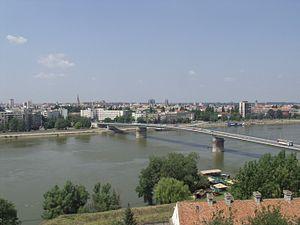
Le Danube à Novi Sad (Serbie) en 2004.
Le Danube est le deuxième fleuve d’Europe par sa longueur. Il prend sa source dans la Forêt-Noire en Allemagne lorsque deux cours d’eau, la Brigach et la Breg, se rencontrent à Donaueschingen où le fleuve prend le nom de Danube.